Sand dune stabilization

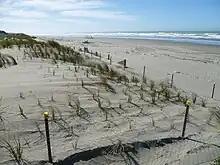
Figure 2: Fencing at Spencer Park

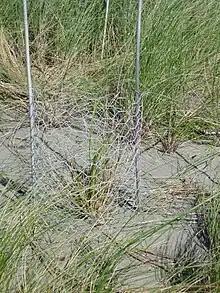
Figure 3: protecting plants with chicken wire

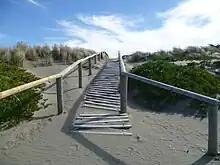
Figure 4: Walkway over New Brighton Sand Dunes

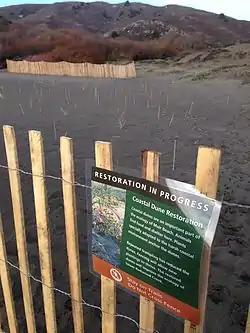
Restoration in progress on Muir Beach dunes

Coastal sand dunes fringe thousands of kilometres of coastline around the world. They are made up of continuous, hummocky hills of sand that are held together by specially adapted sand dune vegetation. See Figure 1. These plants have adaptations that allow them to survive in sand dune habitats, these include adaptations to a moving substrate which covers and uncovers its roots, adaptation to desiccation, to strong winds carrying salt and sand and to wildly changing temperatures. Coastal sand dunes formed during a time of low sea level where sand and sediments on the foreshore became exposed and in conjunction with sufficient winds, this sand was transported up the beach face via a process known as saltation. Once sufficient wind (>15 km/h) mobilises sand particles they become trapped in vegetation or drift wood at the back of the beach, sand then continues to accumulate among the vegetation and over time slowly builds up the dunes we see today. Sand dunes serve an important purpose by protecting inland areas from coastal water intrusion. They are able to absorb the impact and protect inland areas from high energy storms and act as a resilient barrier to the destructive forces of wind and waves.